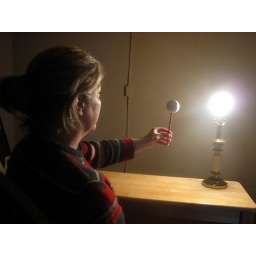
Modeling moon phases indoors using a styrofoam ball and a lamp in a dark room.